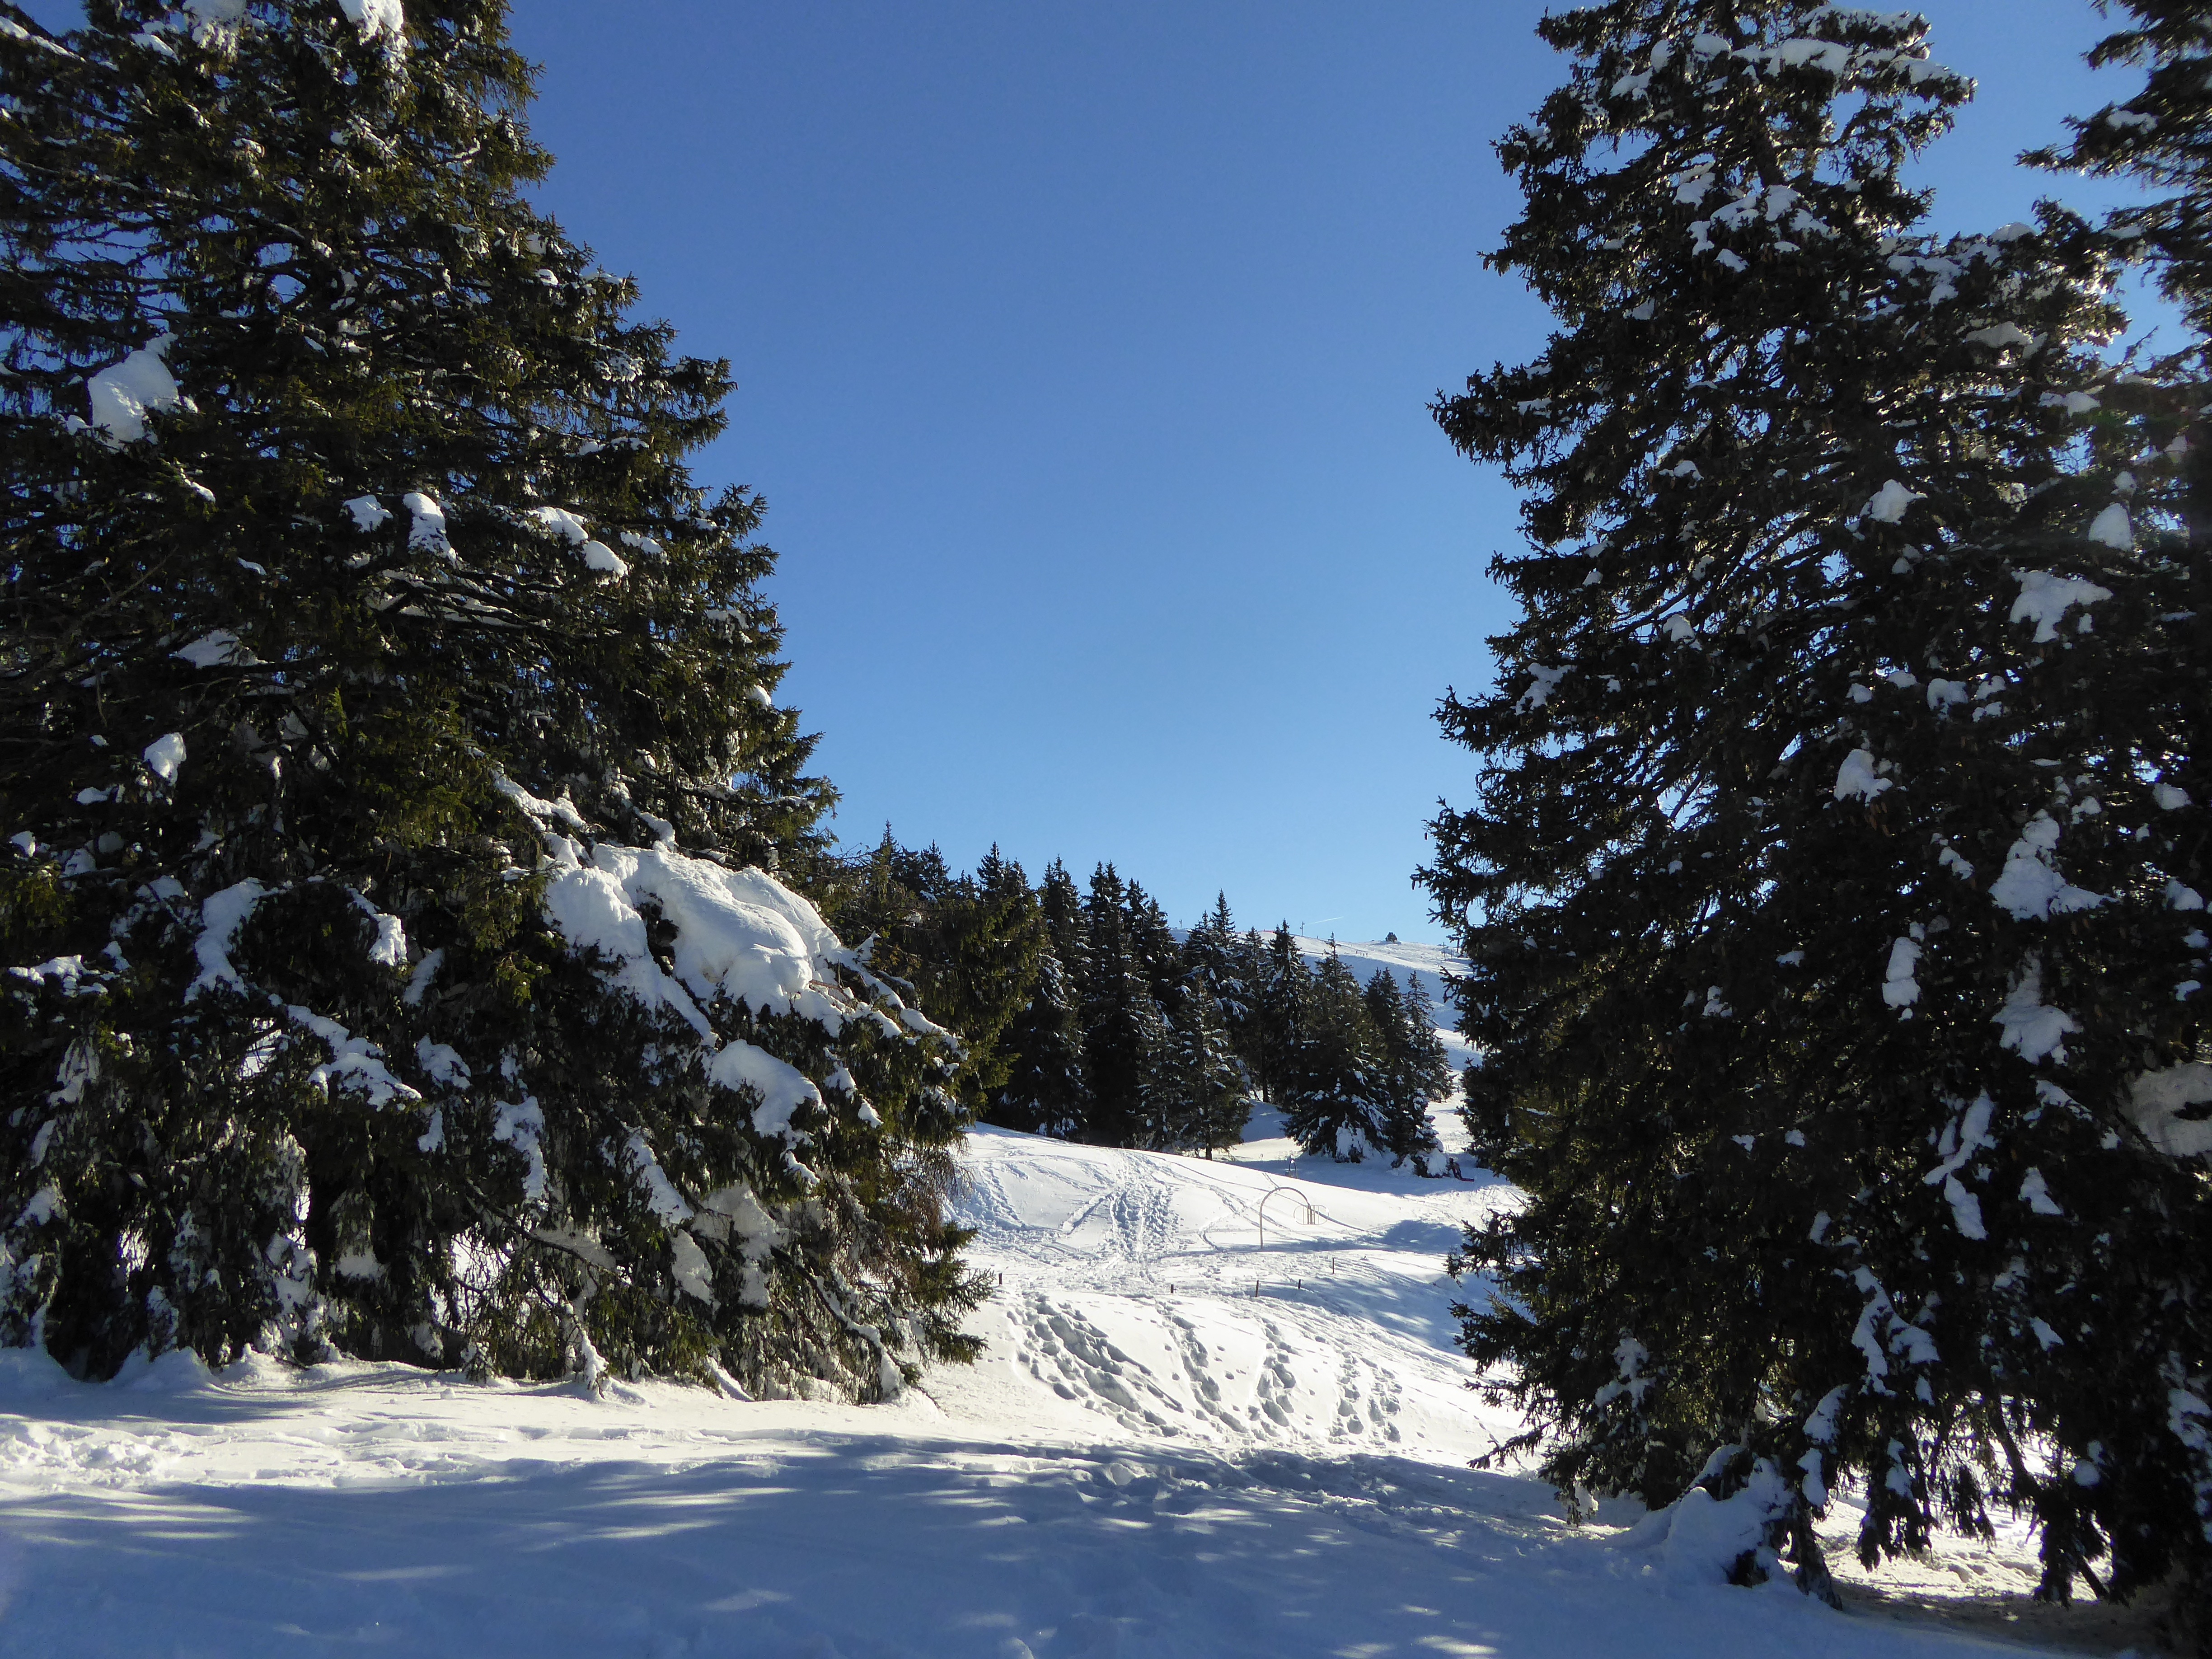
tree, forest, mountain, snow, winter, mountain range, weather, snowy, snowshoe, fir, season, alps, footwear, piste, woody plant